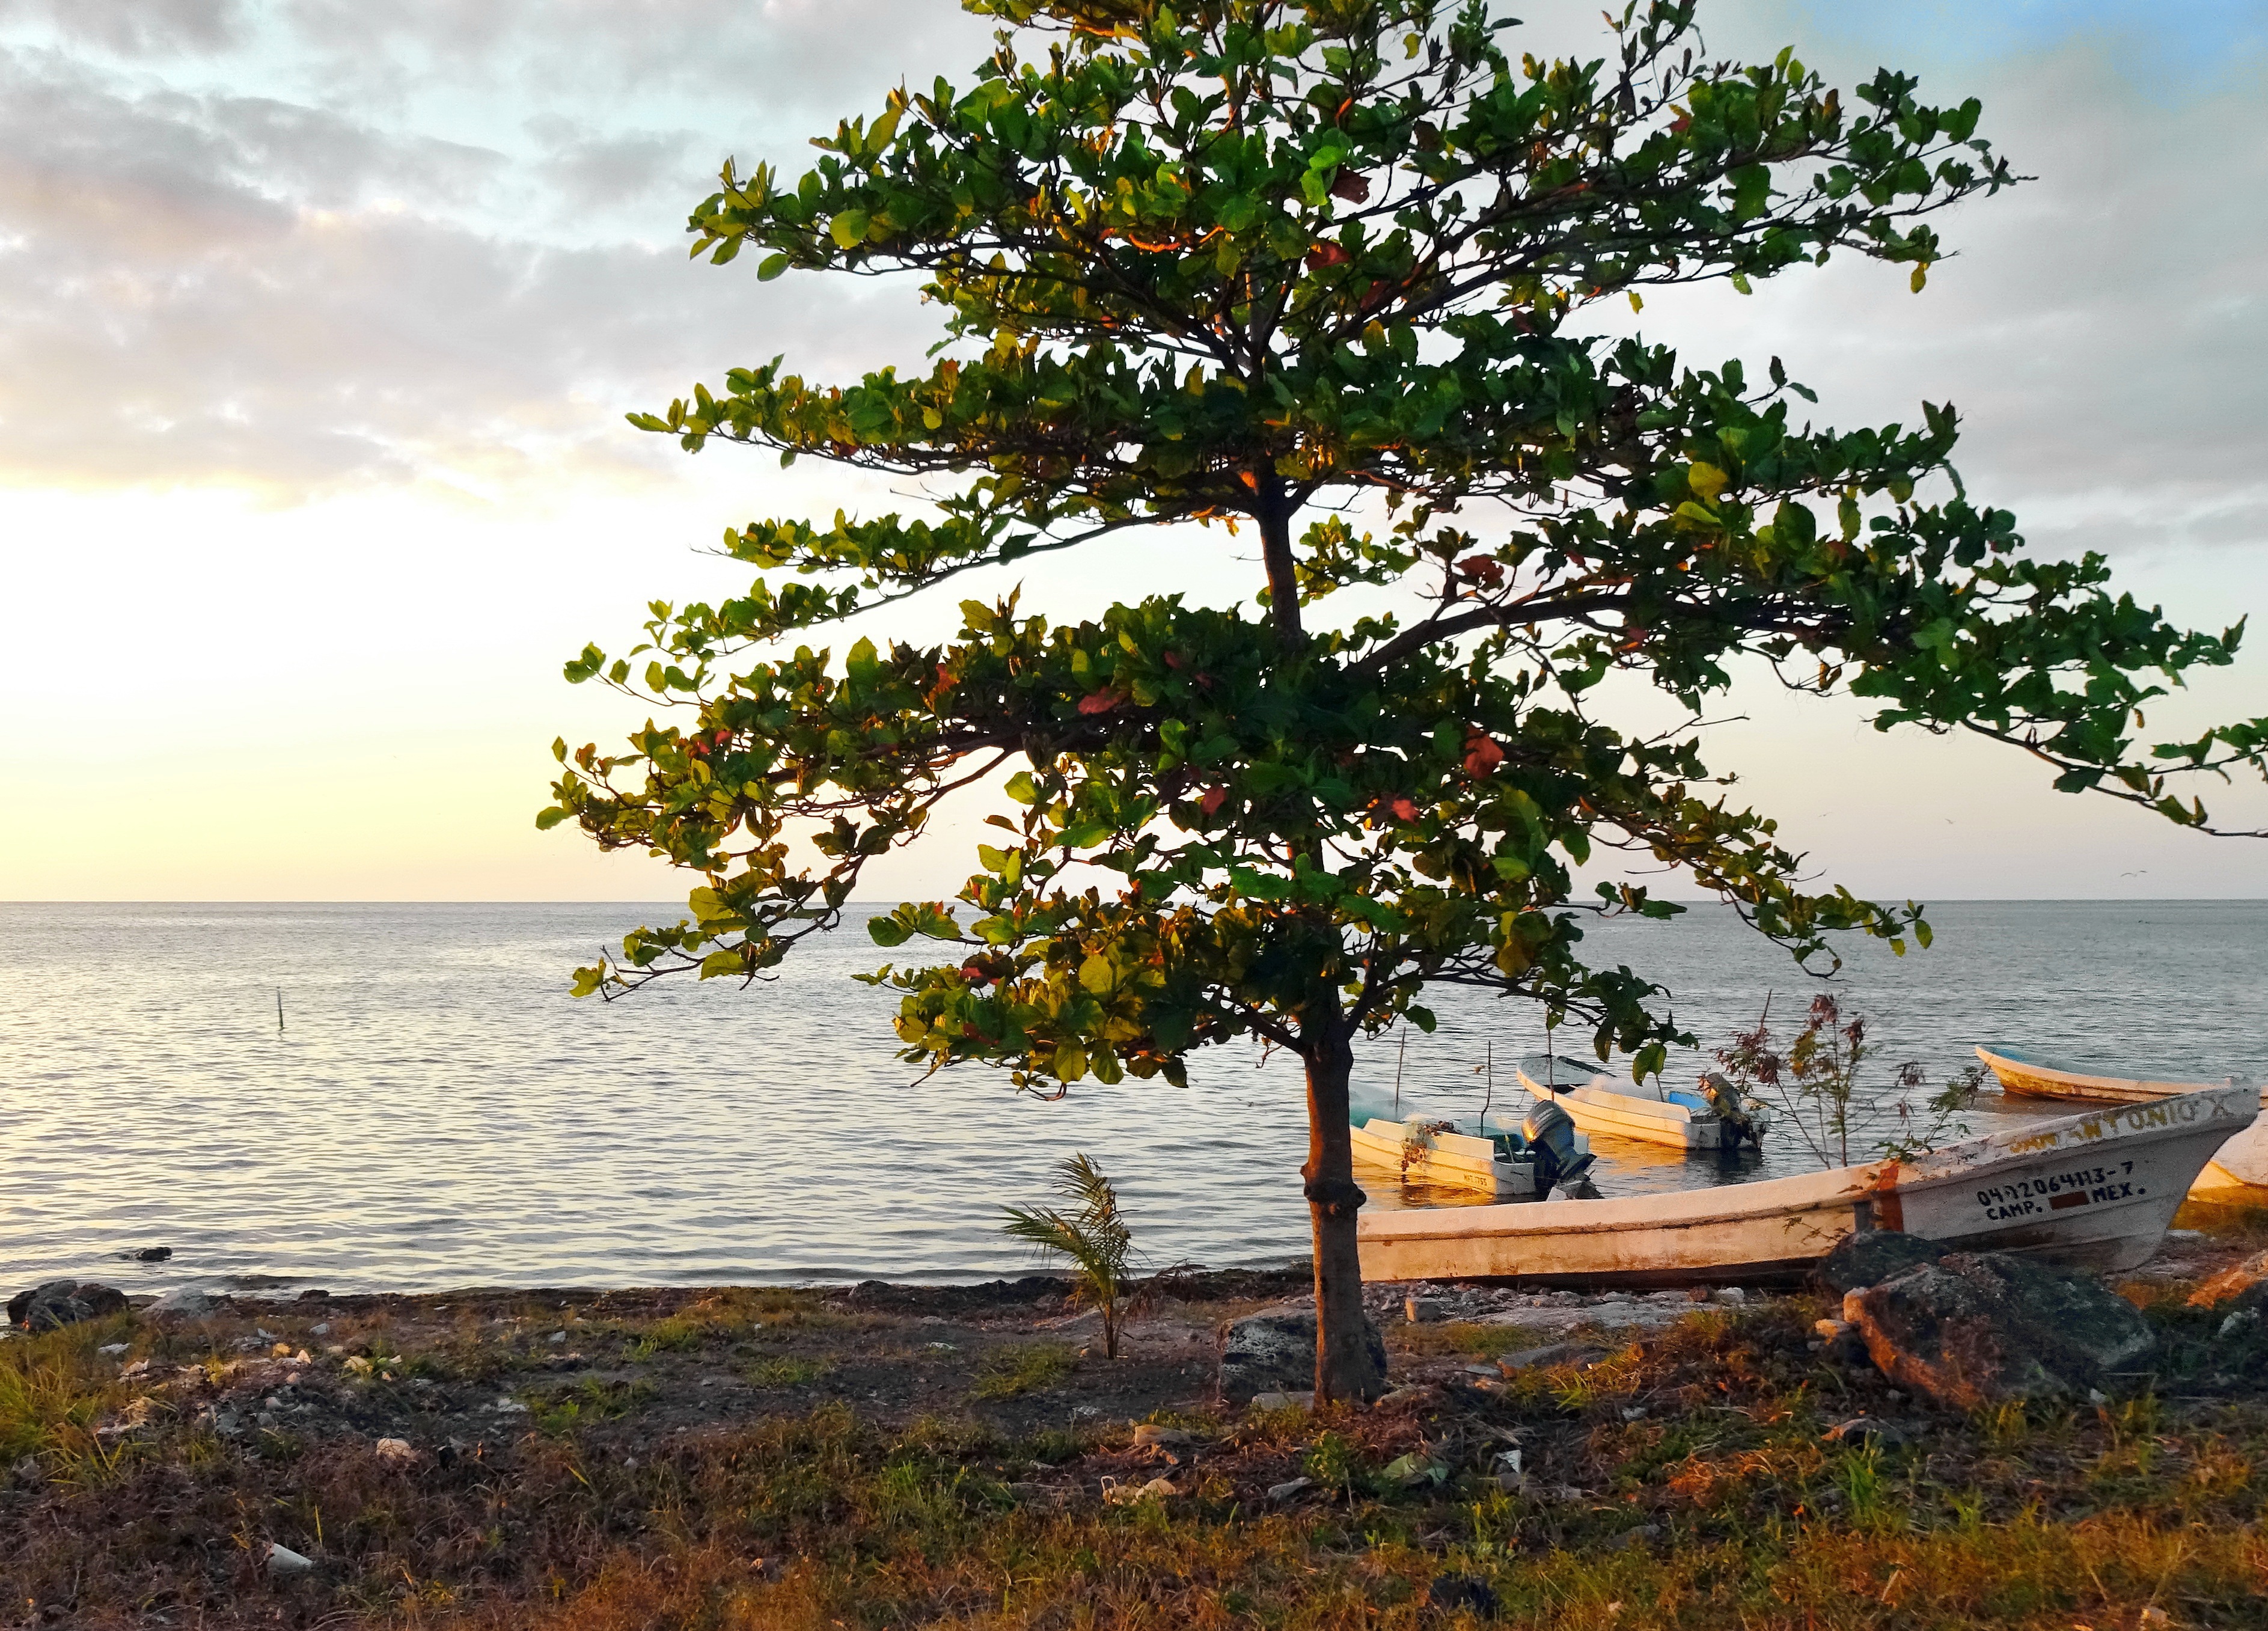
beach, sea, coast, tree, nature, plant, sunset, leaf, shore, flower, lake, seaside, autumn, bay, mexico, ecosystem, strike, gulf of mexico, logwood, woody plant